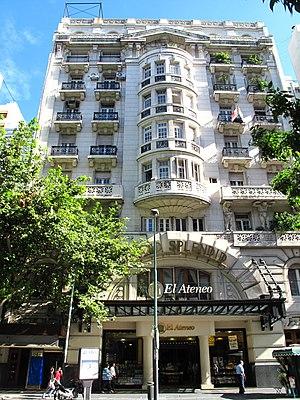
El Ateneo est une librairie de Buenos Aires, en Argentine, créée en 2000 dans un ancien théâtre. En 2008, le journal The Guardian l'a classée deuxième plus belle librairie du monde. En 2019, elle a été désignée comme la plus belle librairie du monde par le magazine National Geographic.